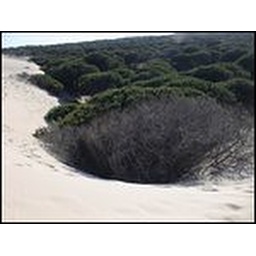
sand wins the war against trees